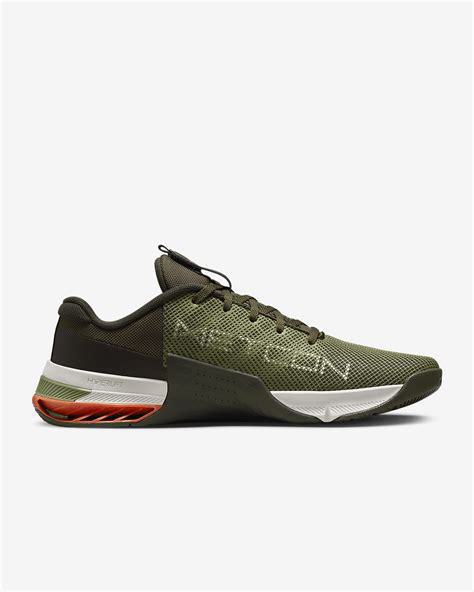
Brand: Nike
Model: Metcon 8